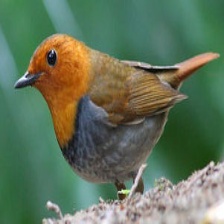
Species: JAPANESE ROBIN
Scientific name: ERITHACUS AKAHIGE
ImageNet parent category: robin